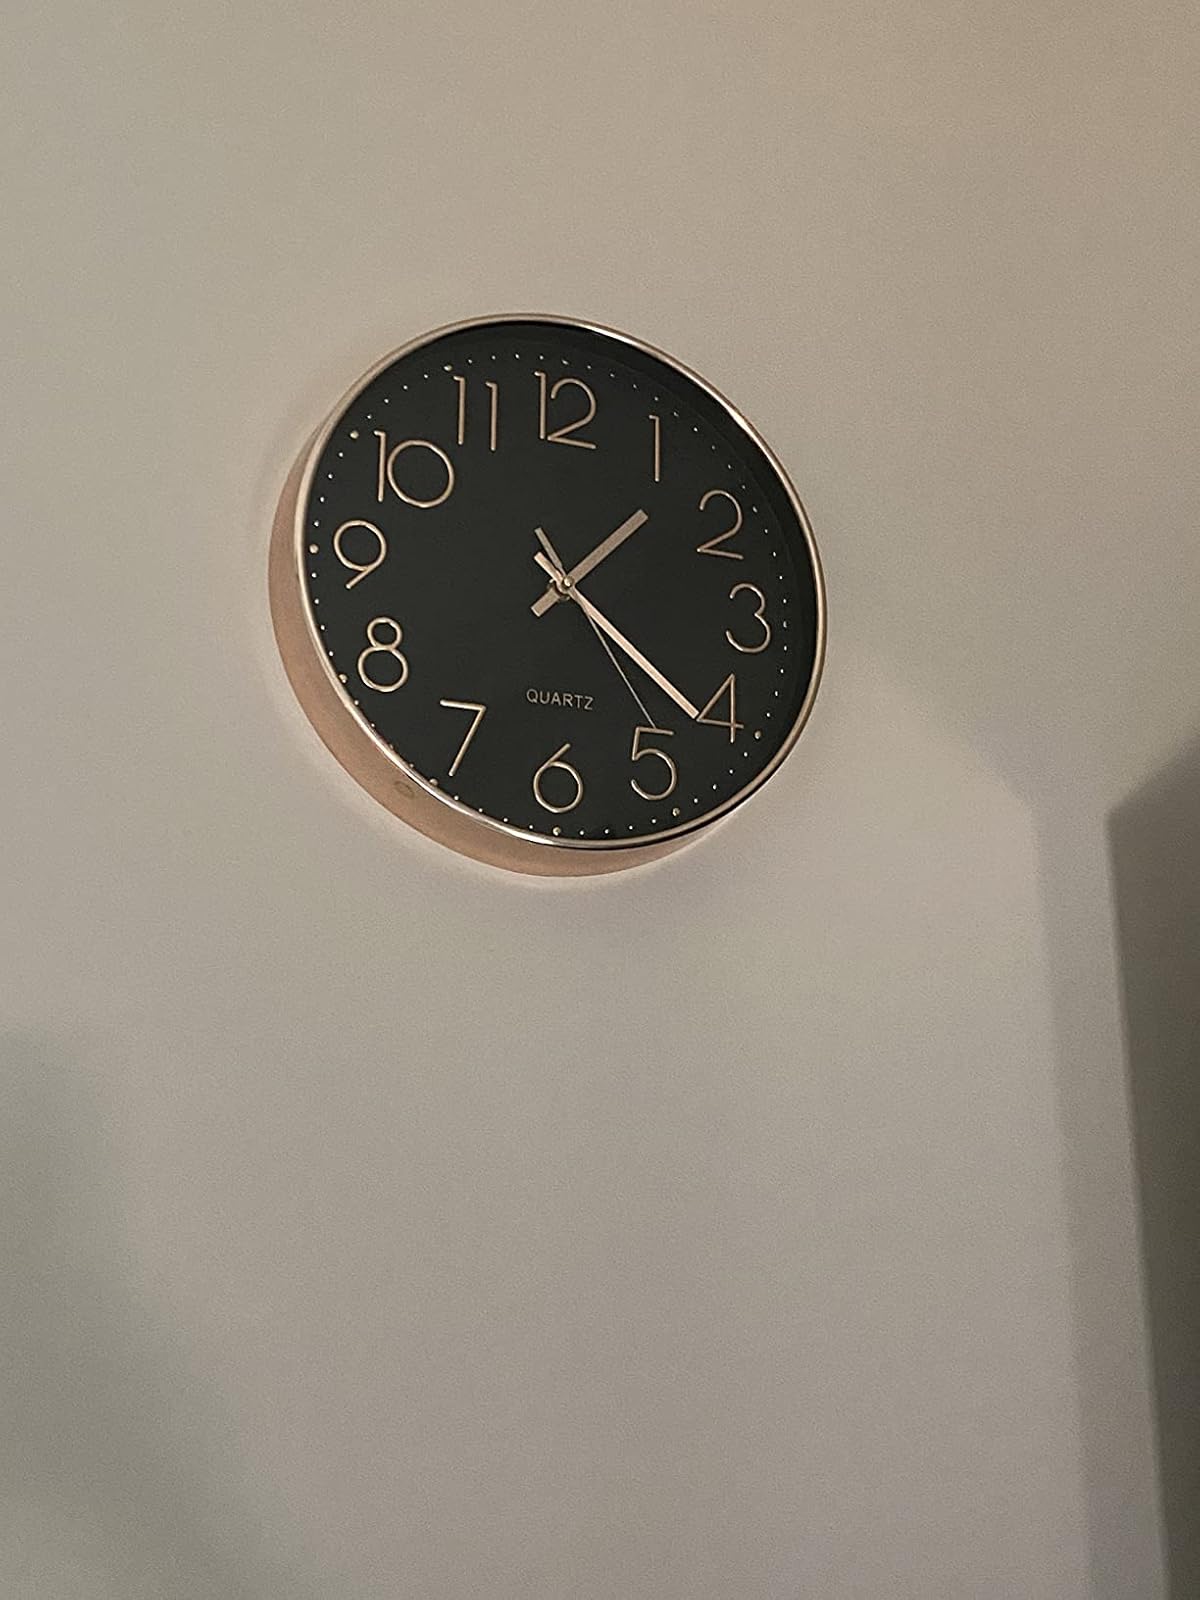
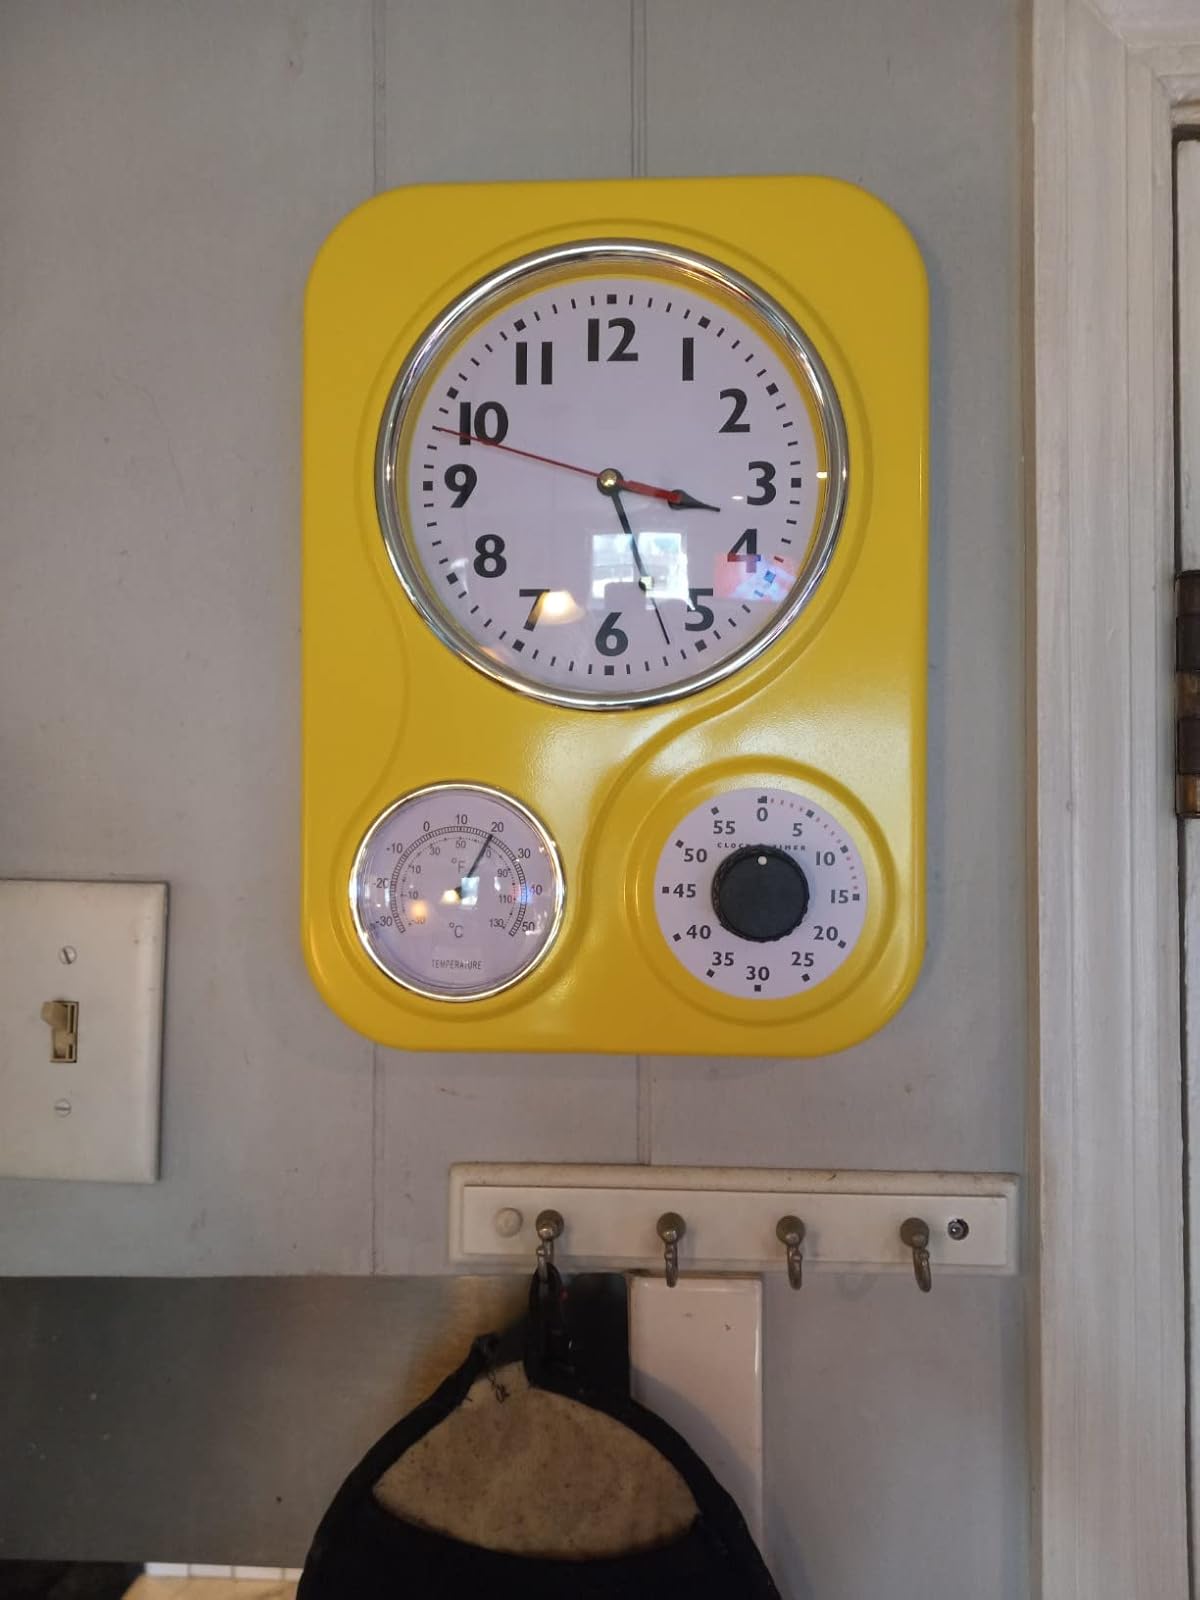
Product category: clock
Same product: no